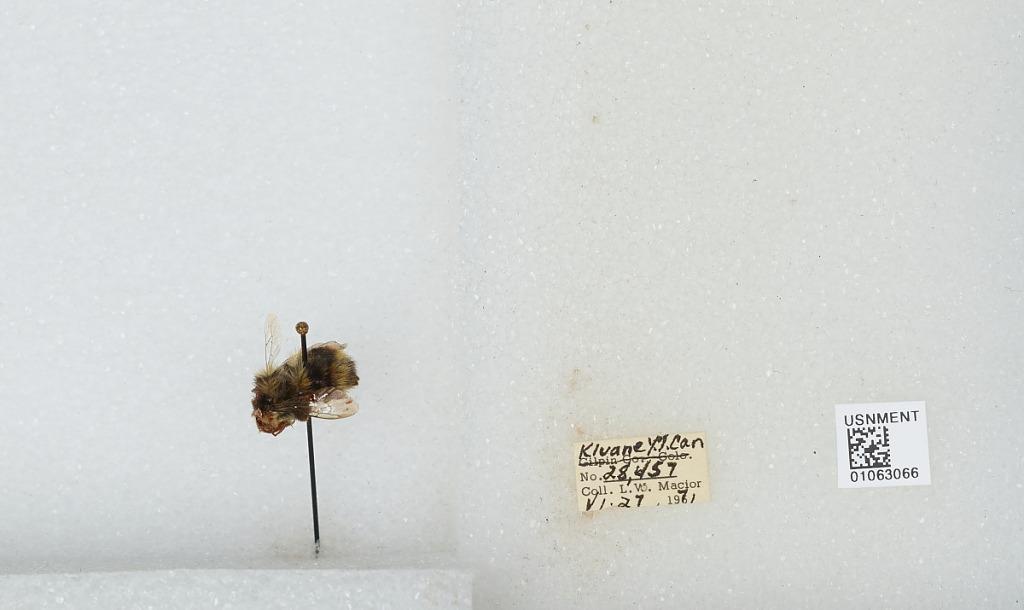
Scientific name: Bombus bifarius nearcticus
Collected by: L. Macior
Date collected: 1971-6-27
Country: Canada
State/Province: Yukon Territory
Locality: Kluane
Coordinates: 60.75, -139.5